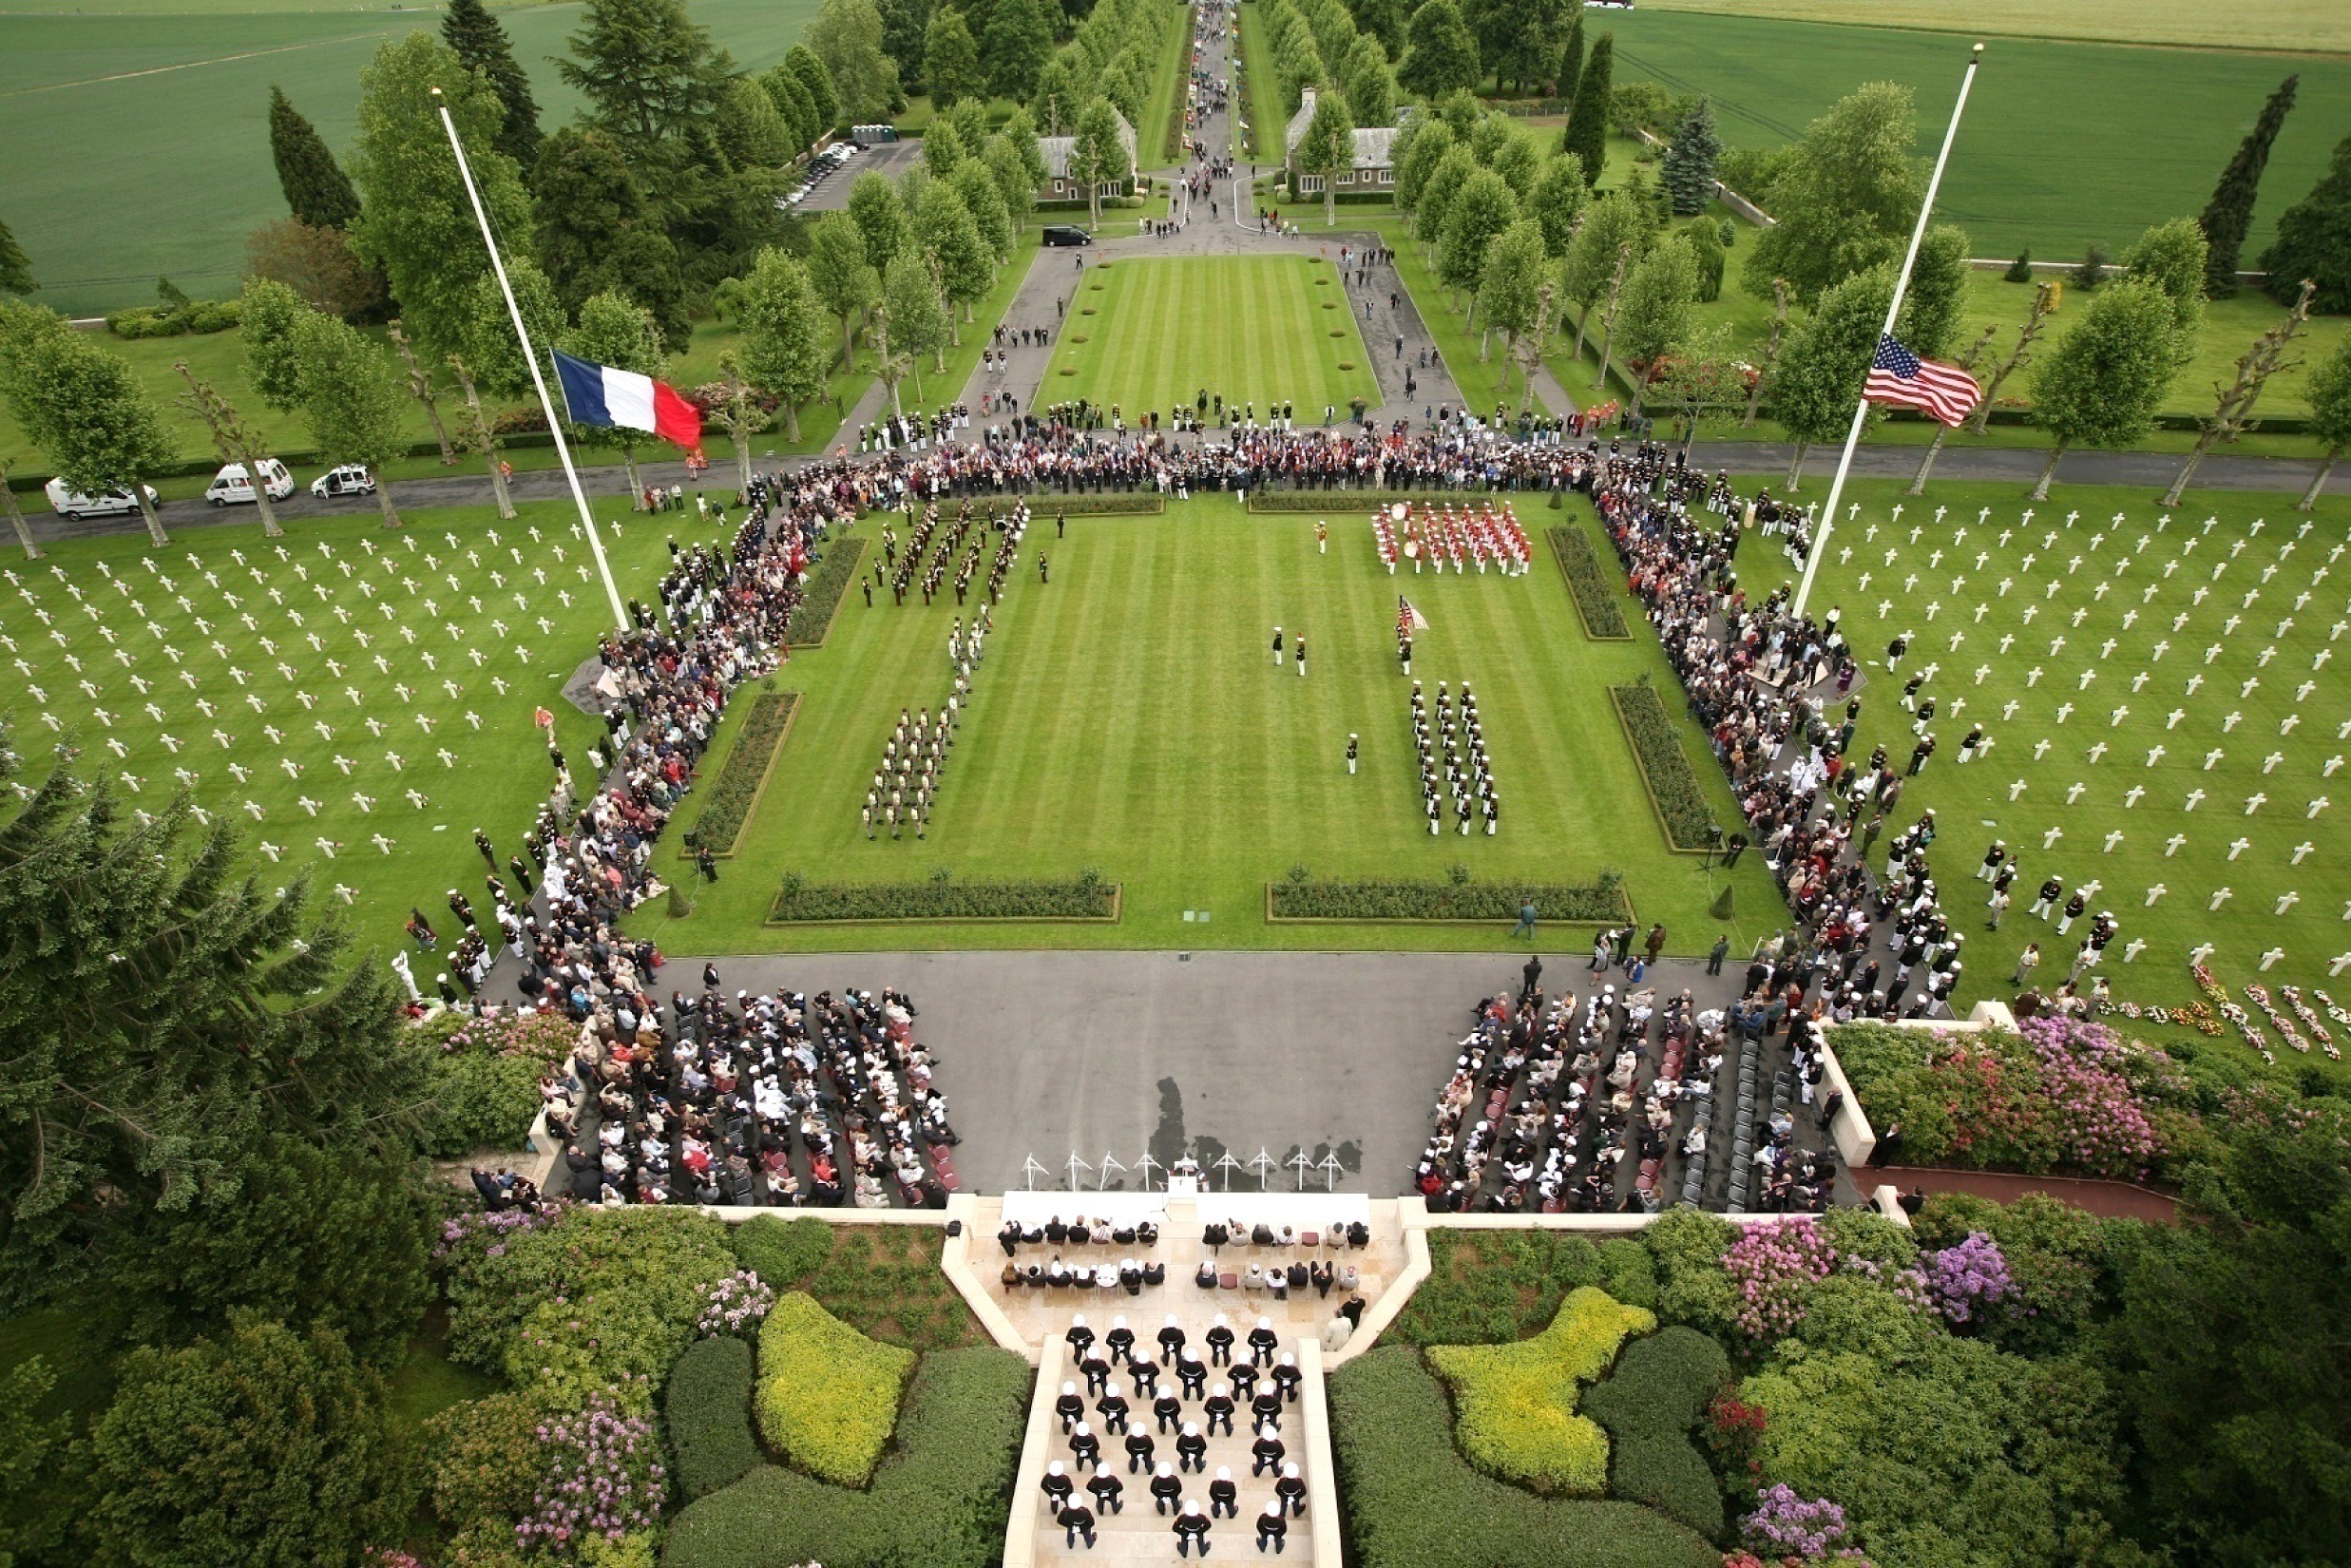
landscape, nature, grass, structure, people, lawn, summer, france, spring, garden, stadium, trees, outside, memorial, ceremony, race track, estate, screenshot, bird's eye view, aerial photography, urban design, residential area, sport venue, soccer specific stadium, landscape architect, belleau wood